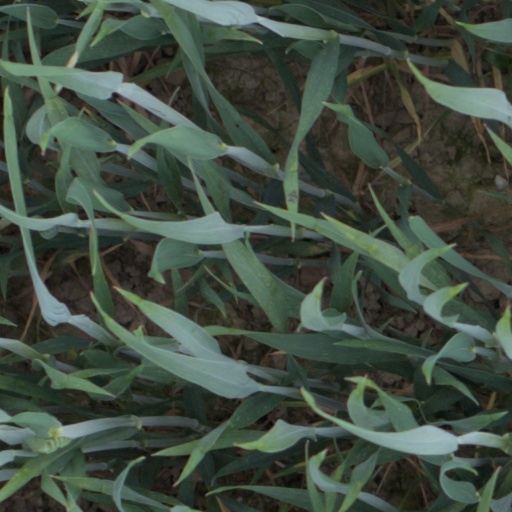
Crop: wheat